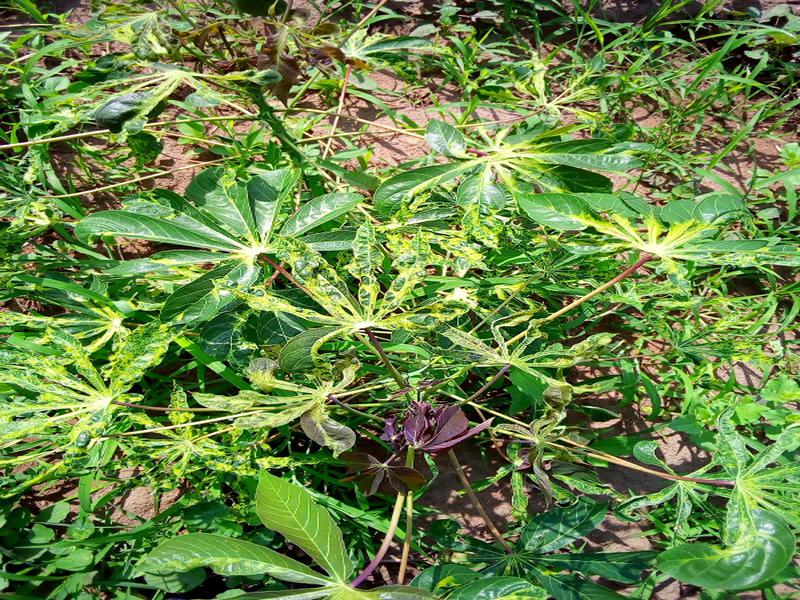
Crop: cassava
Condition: mosaic_disease